Ernie Johnson Jr.

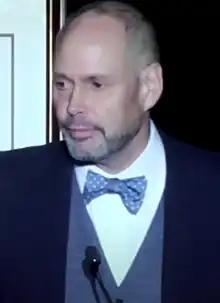
Johnson in 2019

Ernest Thorwald Johnson Jr. (born August 7, 1956) is an American sportscaster for TNT Sports. He is the television voice and a studio host for Major League Baseball on TBS, hosts "Inside the NBA" for ESPN, ABC, and NBA TV (formerly TNT) and contributes to the joint coverage of the NCAA Division I men's basketball tournament for TNT Sports and CBS Sports. His father was Ernie Johnson Sr., a Major League Baseball pitcher and Atlanta Braves play-by-play announcer.